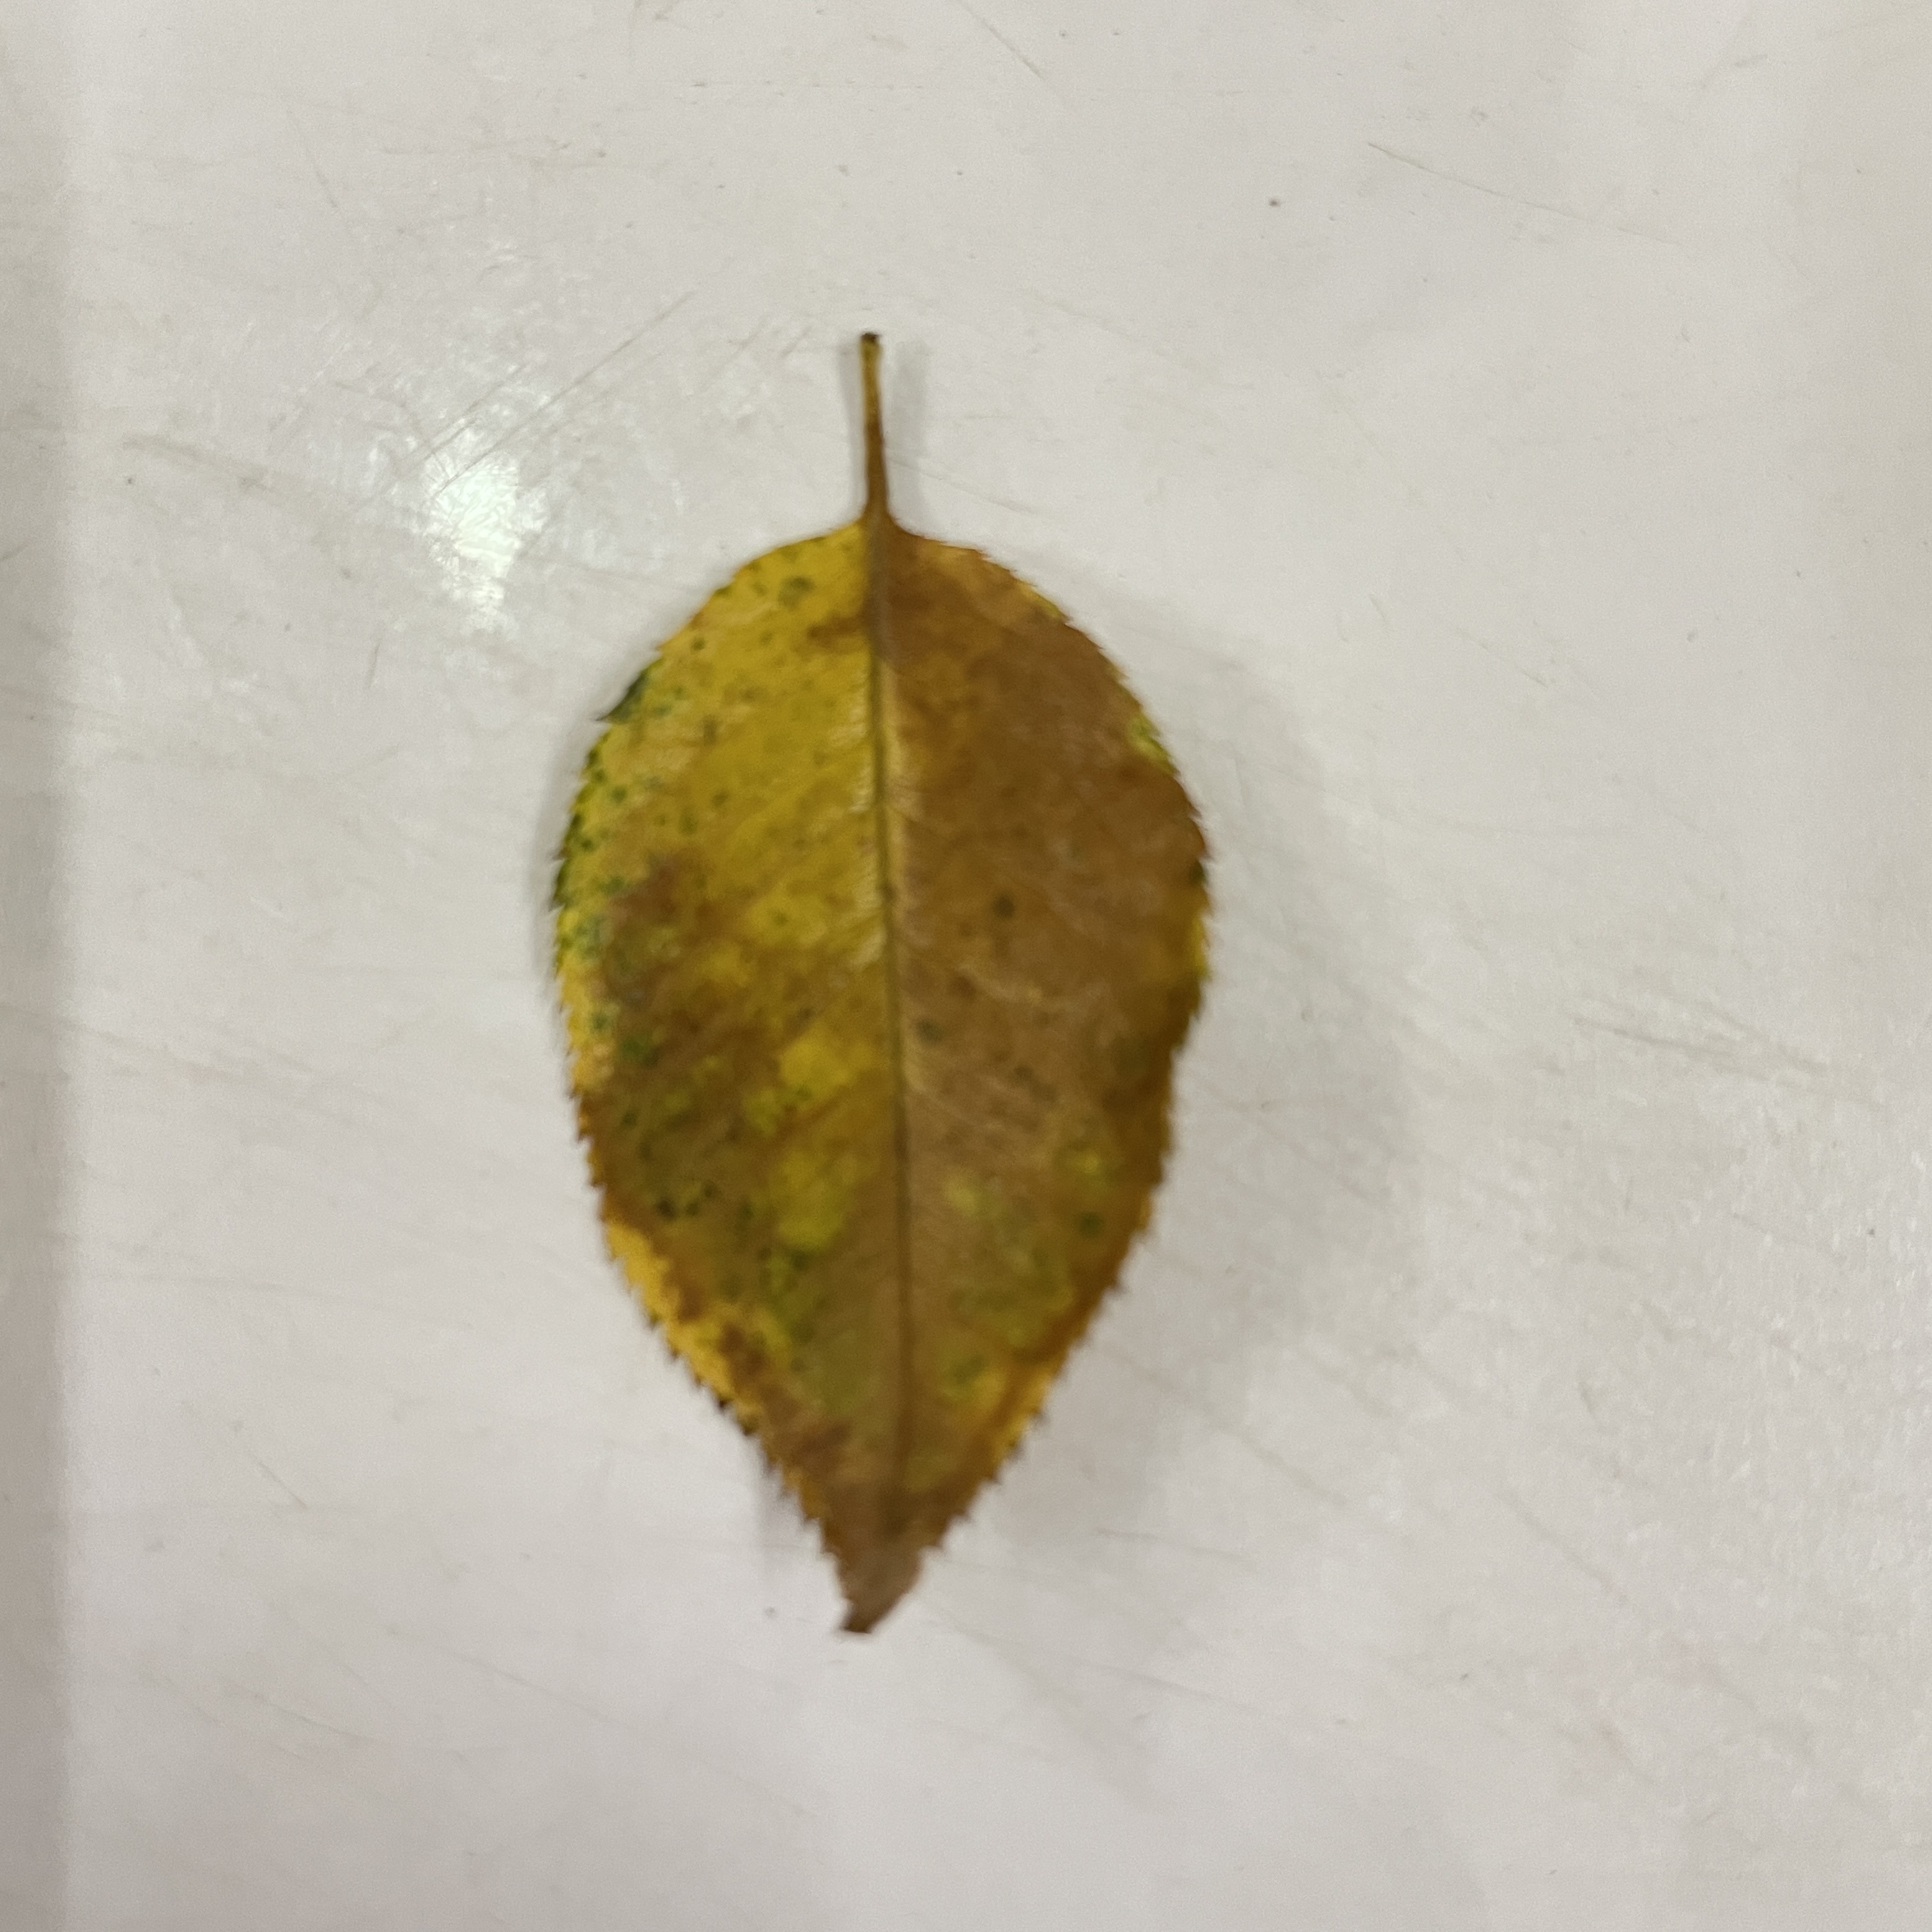
Label: Black Spot